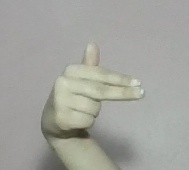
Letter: ghain